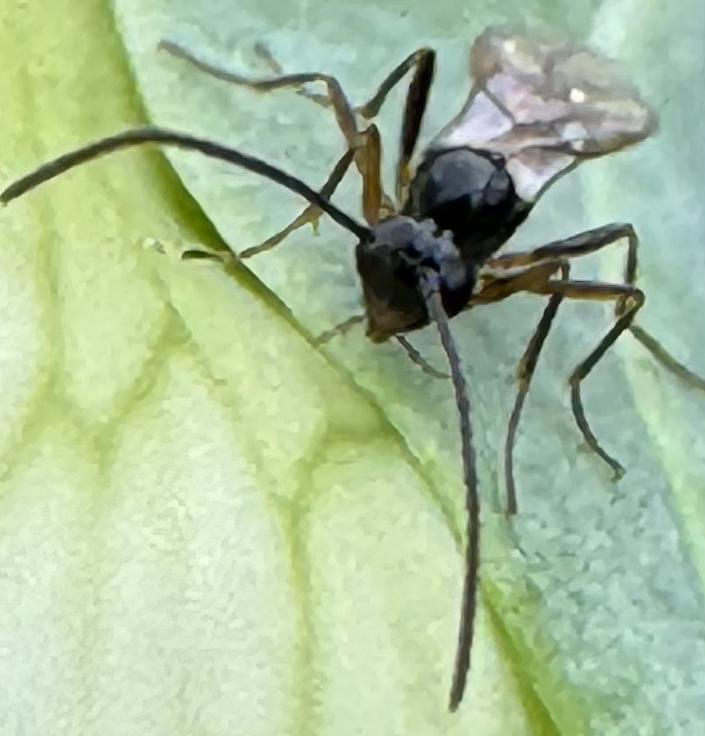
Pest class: predators